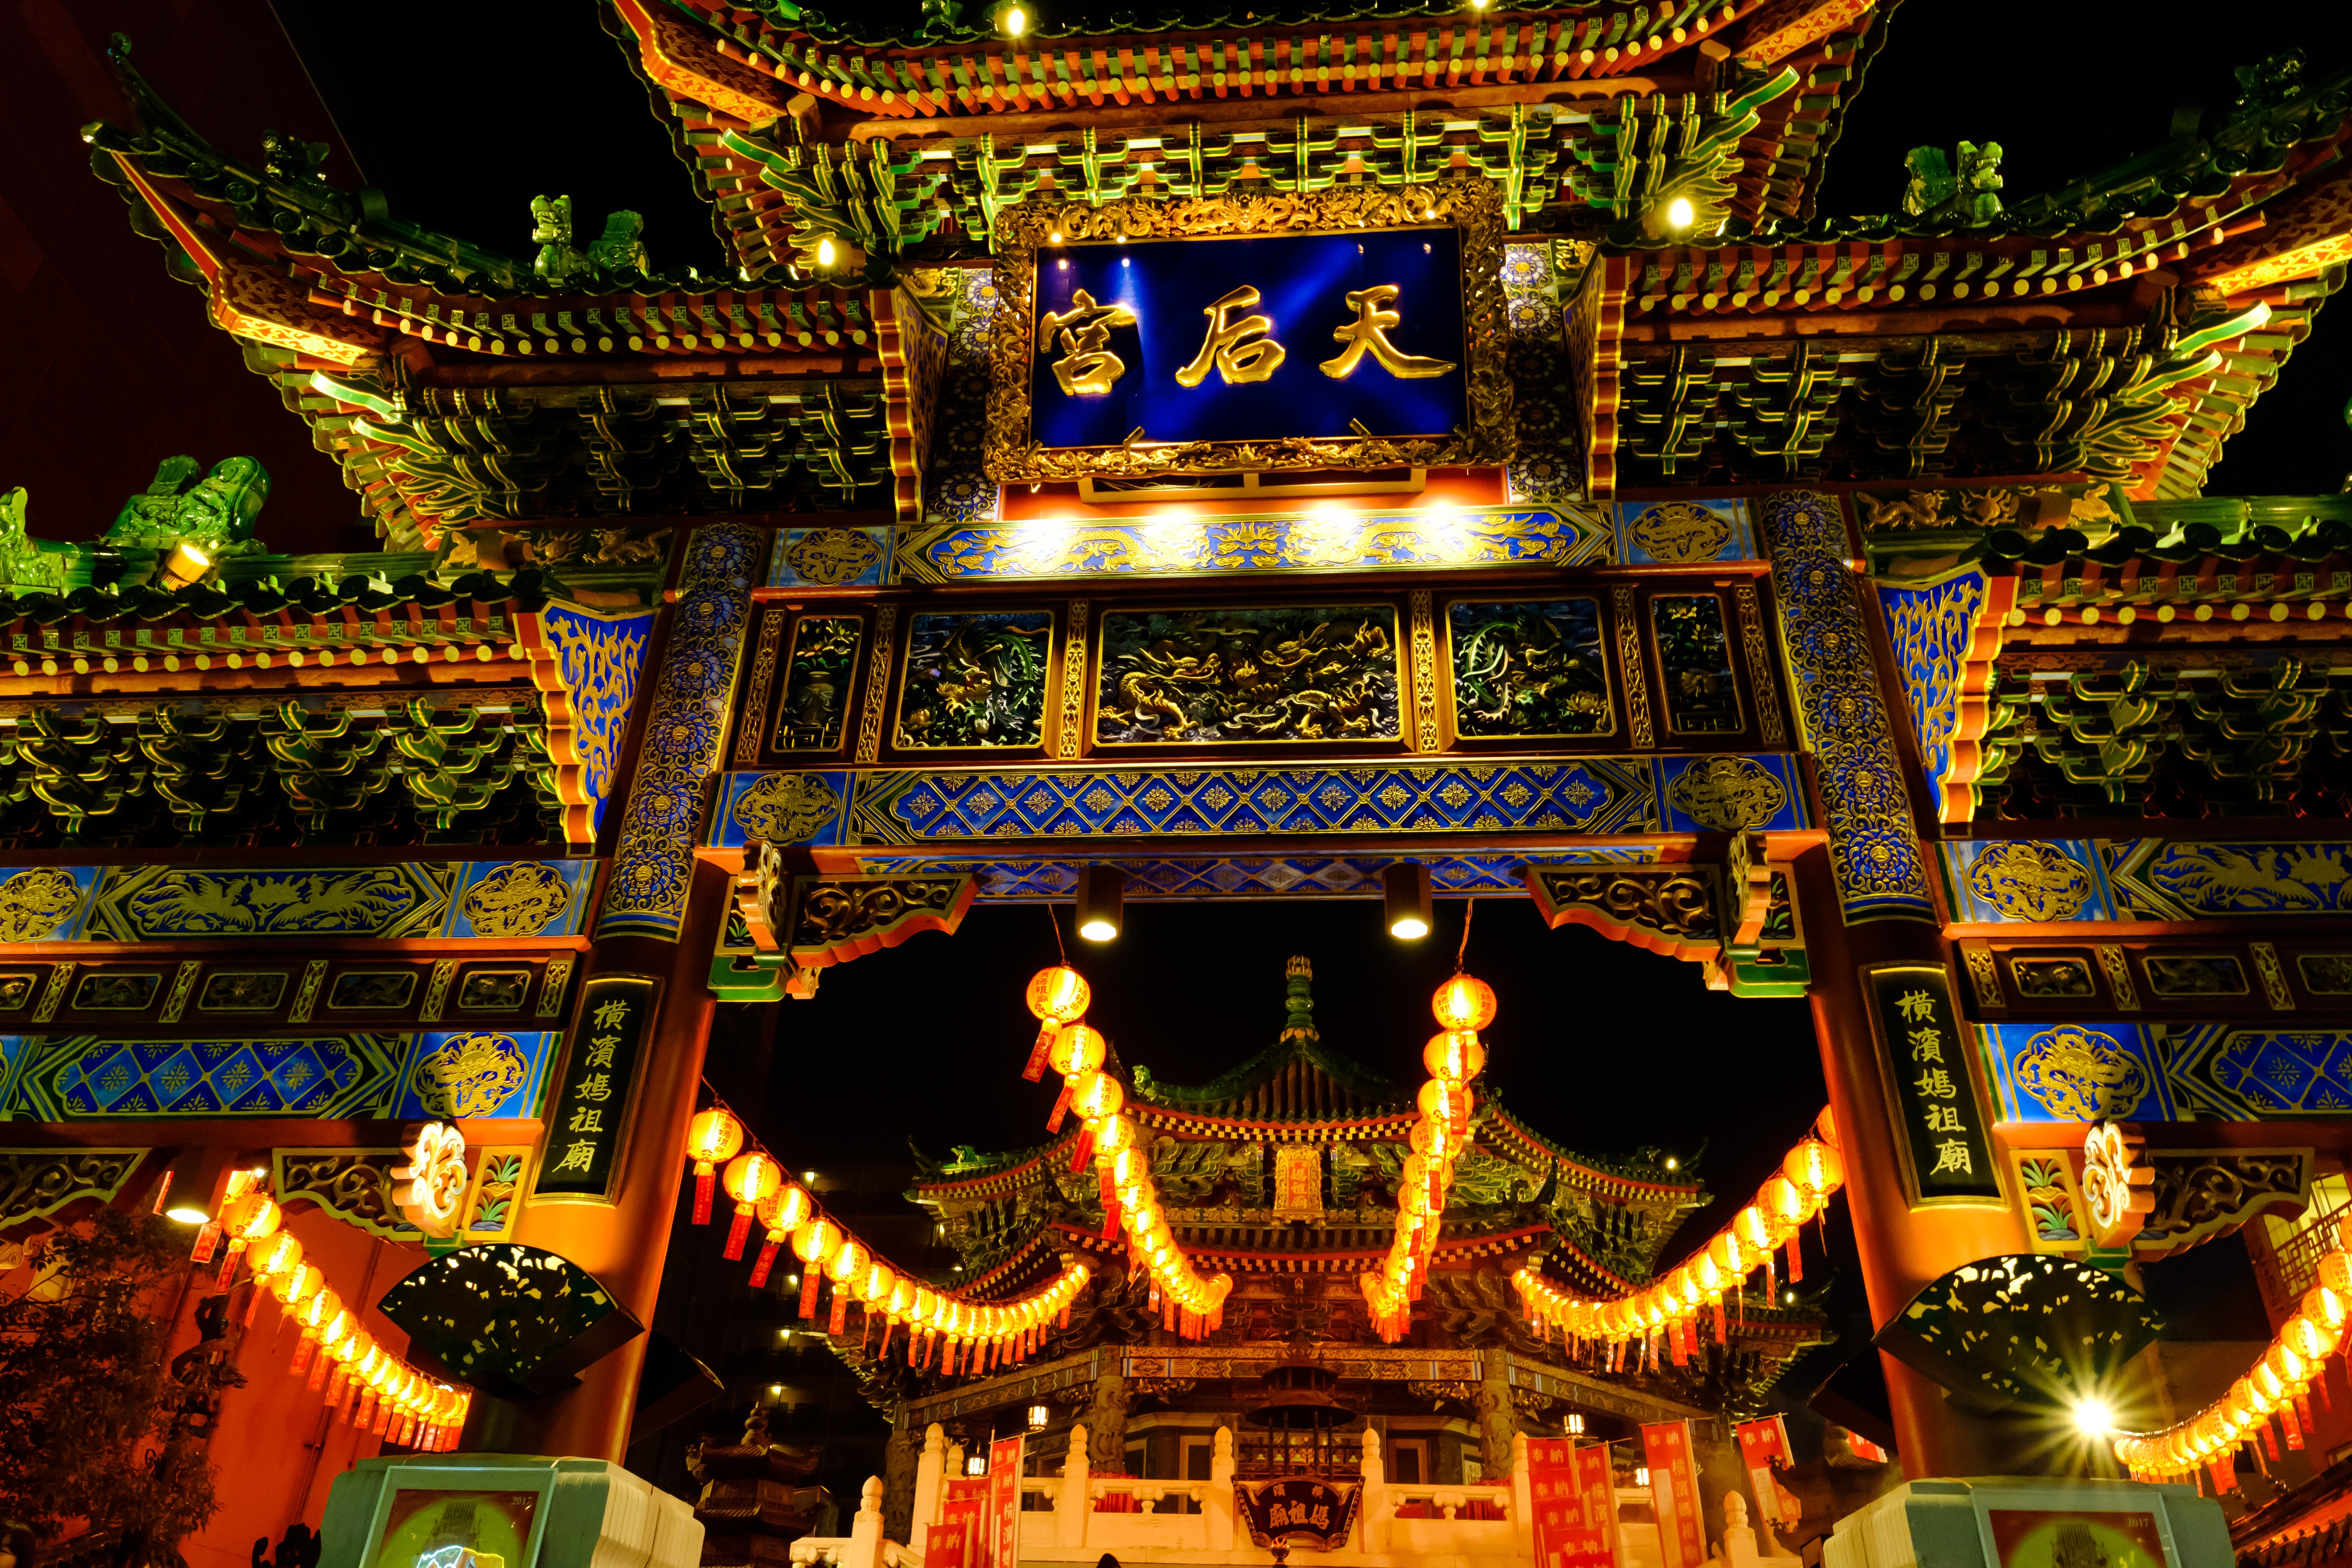
night, amusement park, lamp, place of worship, china town, temple, yokohama, chinatown, kanagawa japan, former town